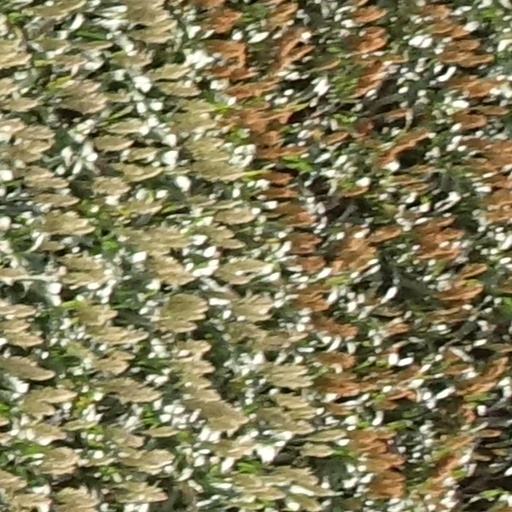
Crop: sorghum